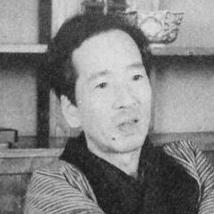
Age: 50